David Ham

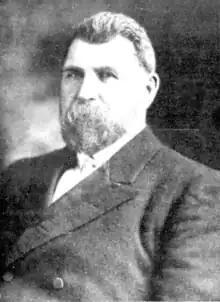
David Ham

David Ham (1830–1908) was a gold miner and politician in Victoria, Australia. He was a member of the Victorian Legislative Council from 1886 to 1904.